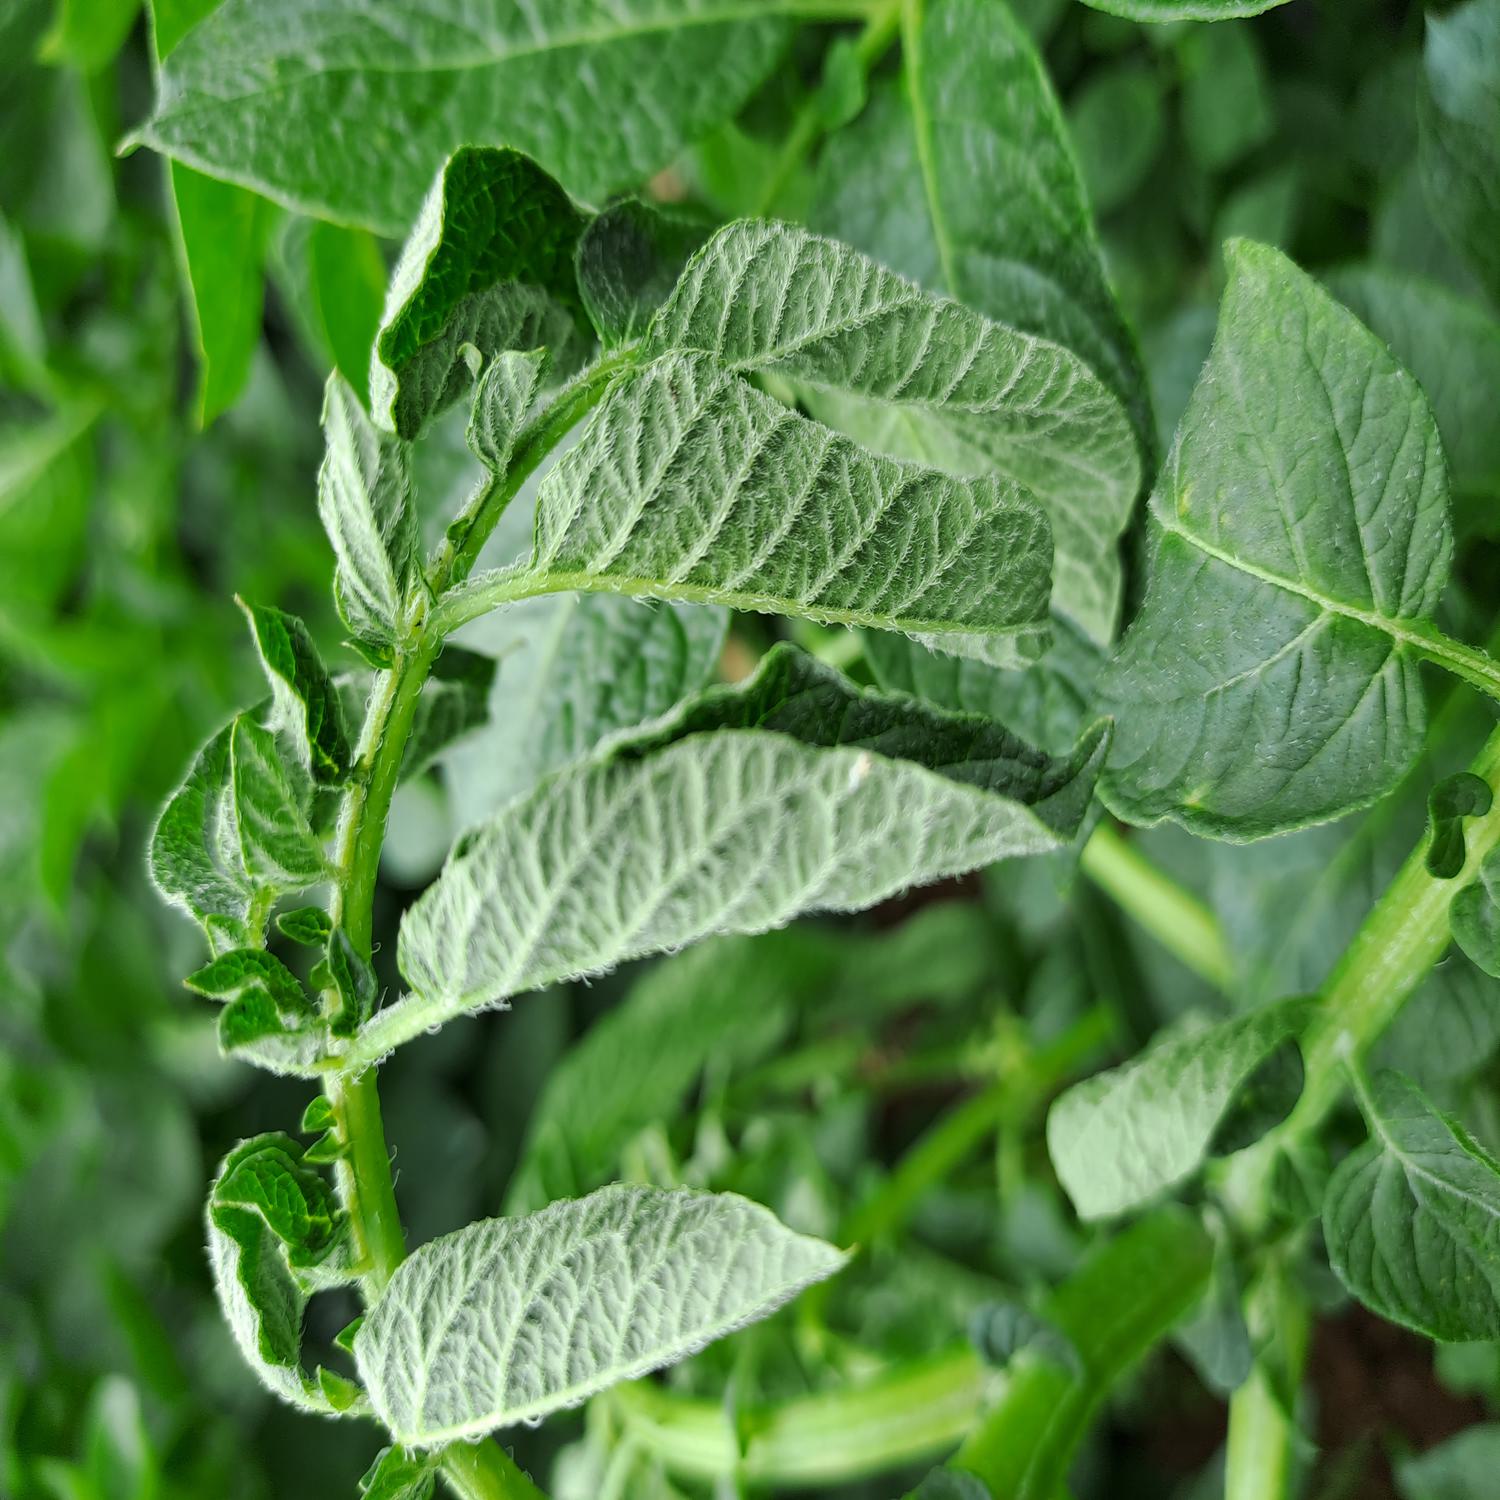
Label: Bacteria